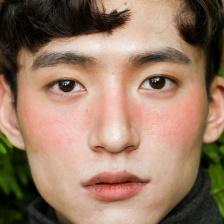
Label: faces